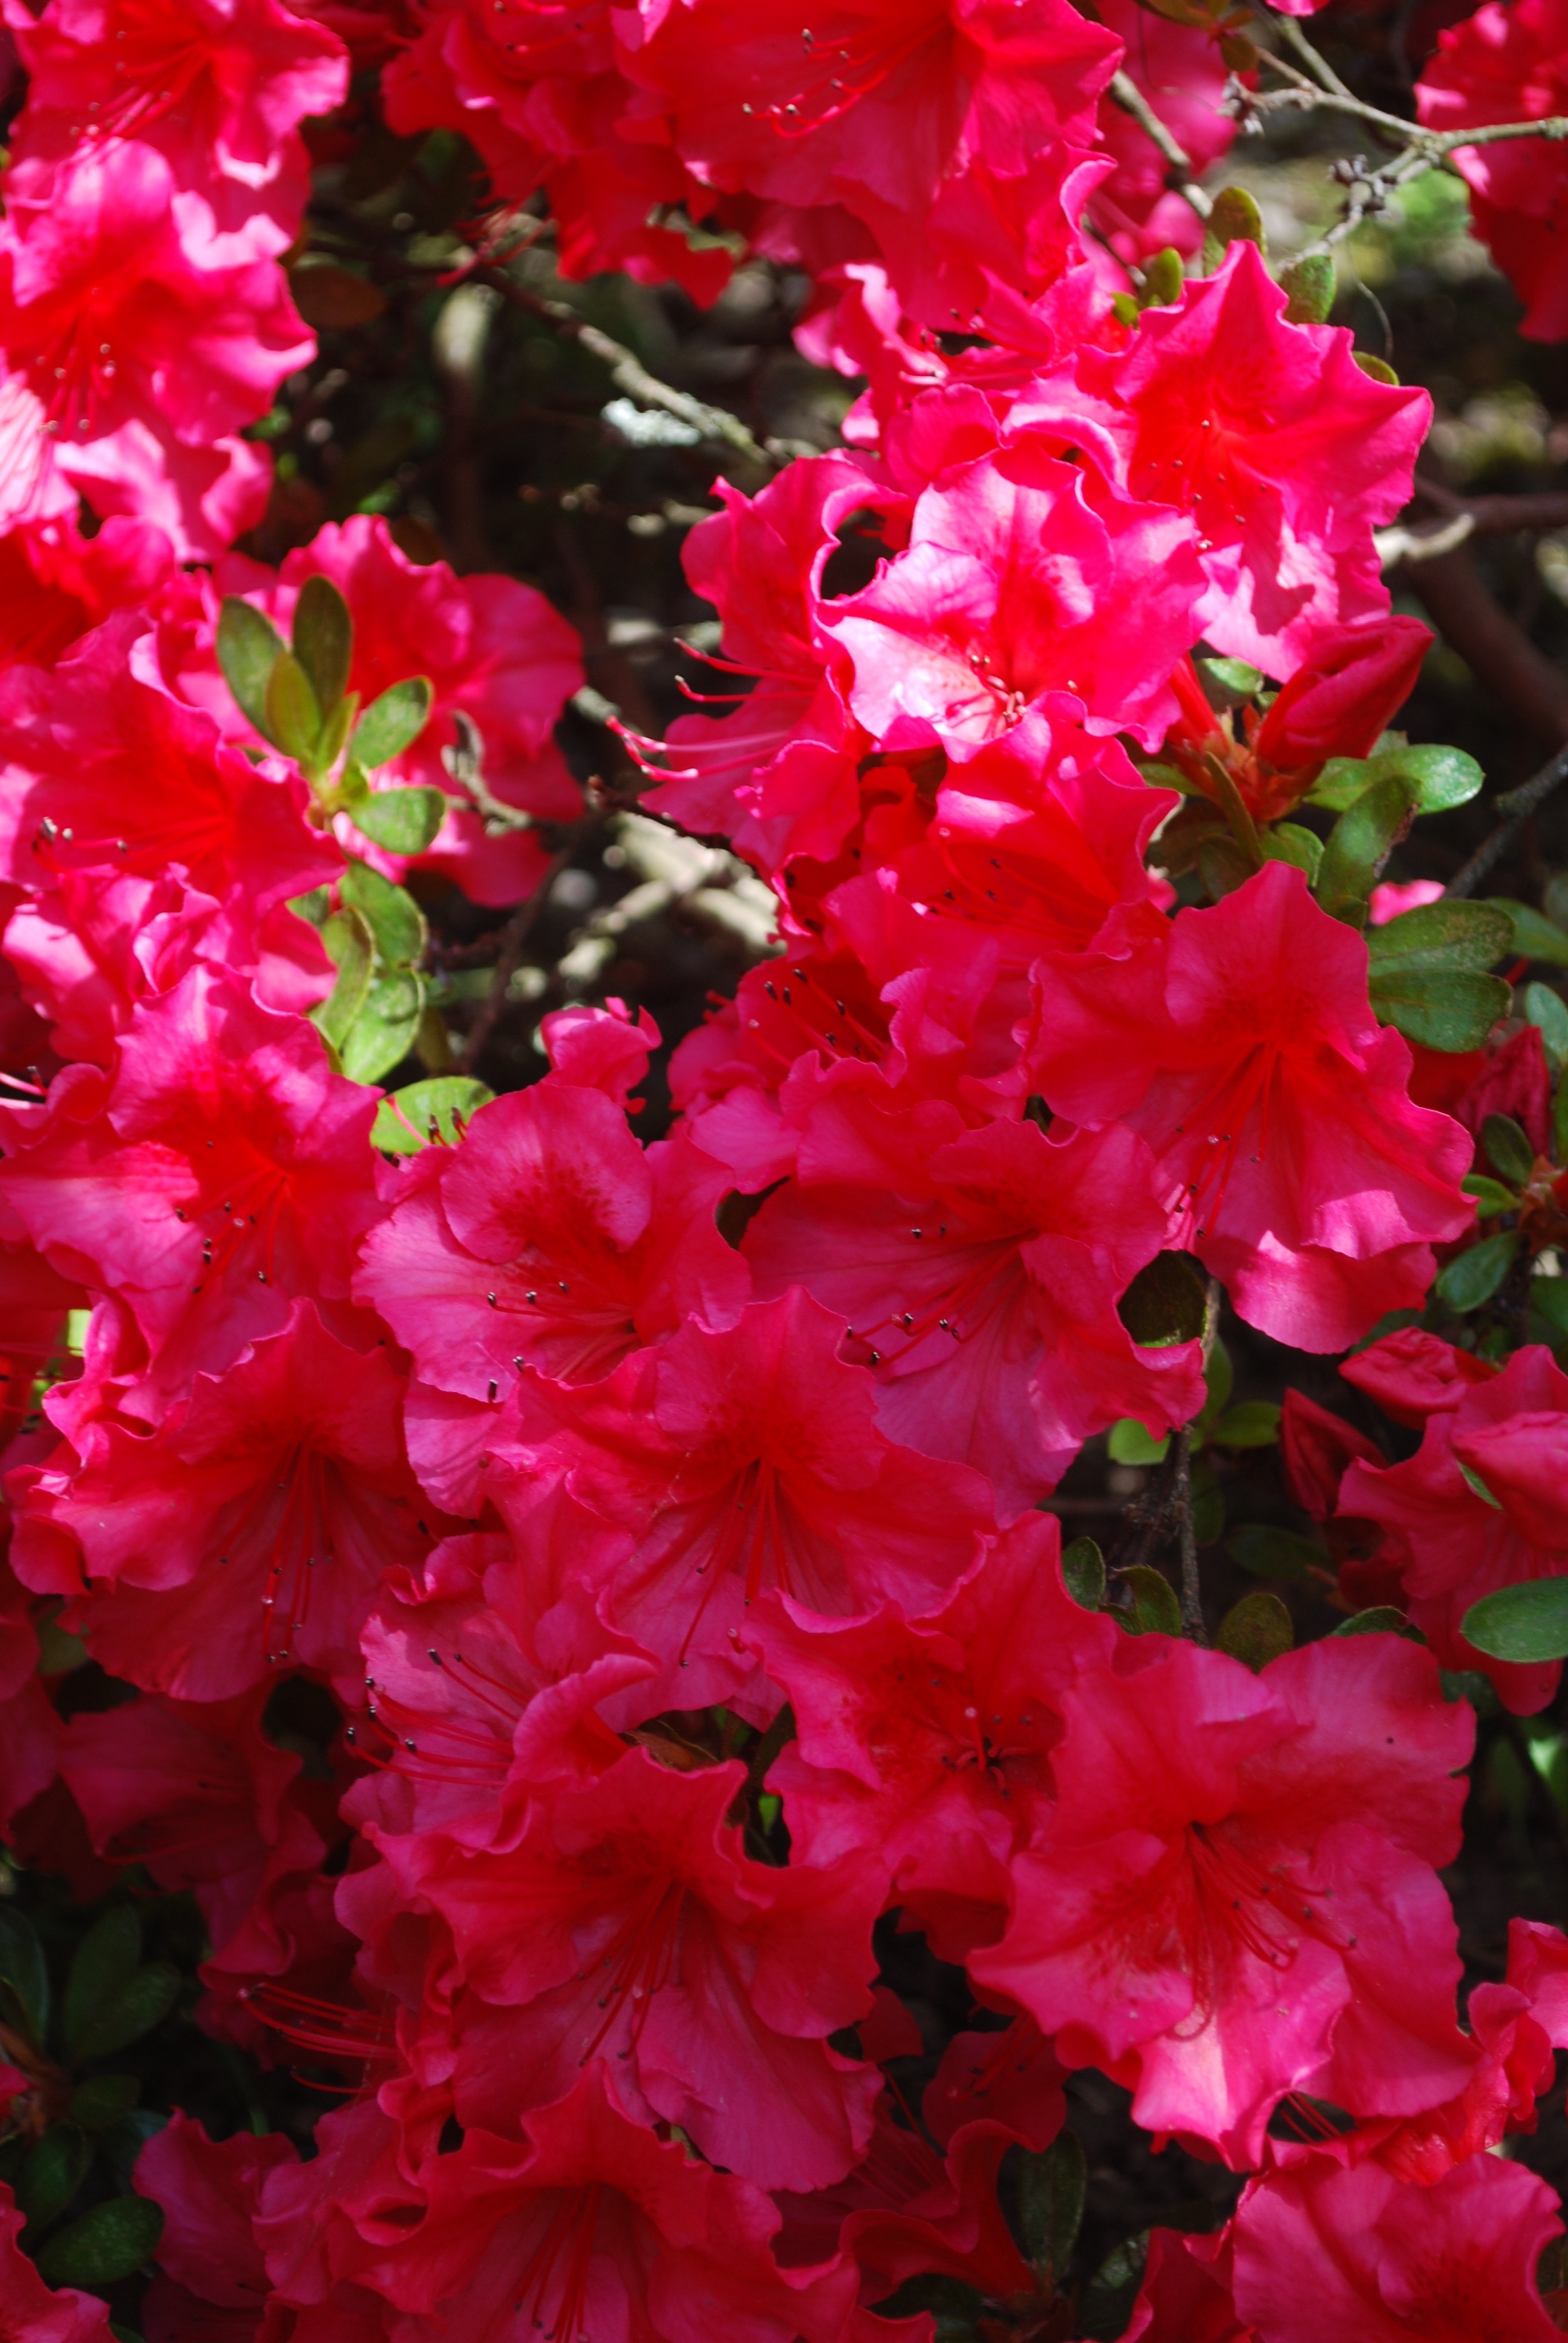
blossom, plant, flower, petal, bloom, bush, spring, red, pink, flora, flowers, shrub, rhododendron, azaleas, azalea, macro photography, flowering plant, many flowers, annual plant, woody plant, land plant